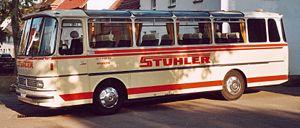
Le transport interurbain par autocar concerne les services de lignes régulières ou de transport scolaire sur les trajets entre villes et villages, en utilisant les autoroutes et routes nationales.
La Série 100 est une série de plusieurs autobus et autocars de la marque allemande Setra. Elle fut produite entre 1967 à 1984.